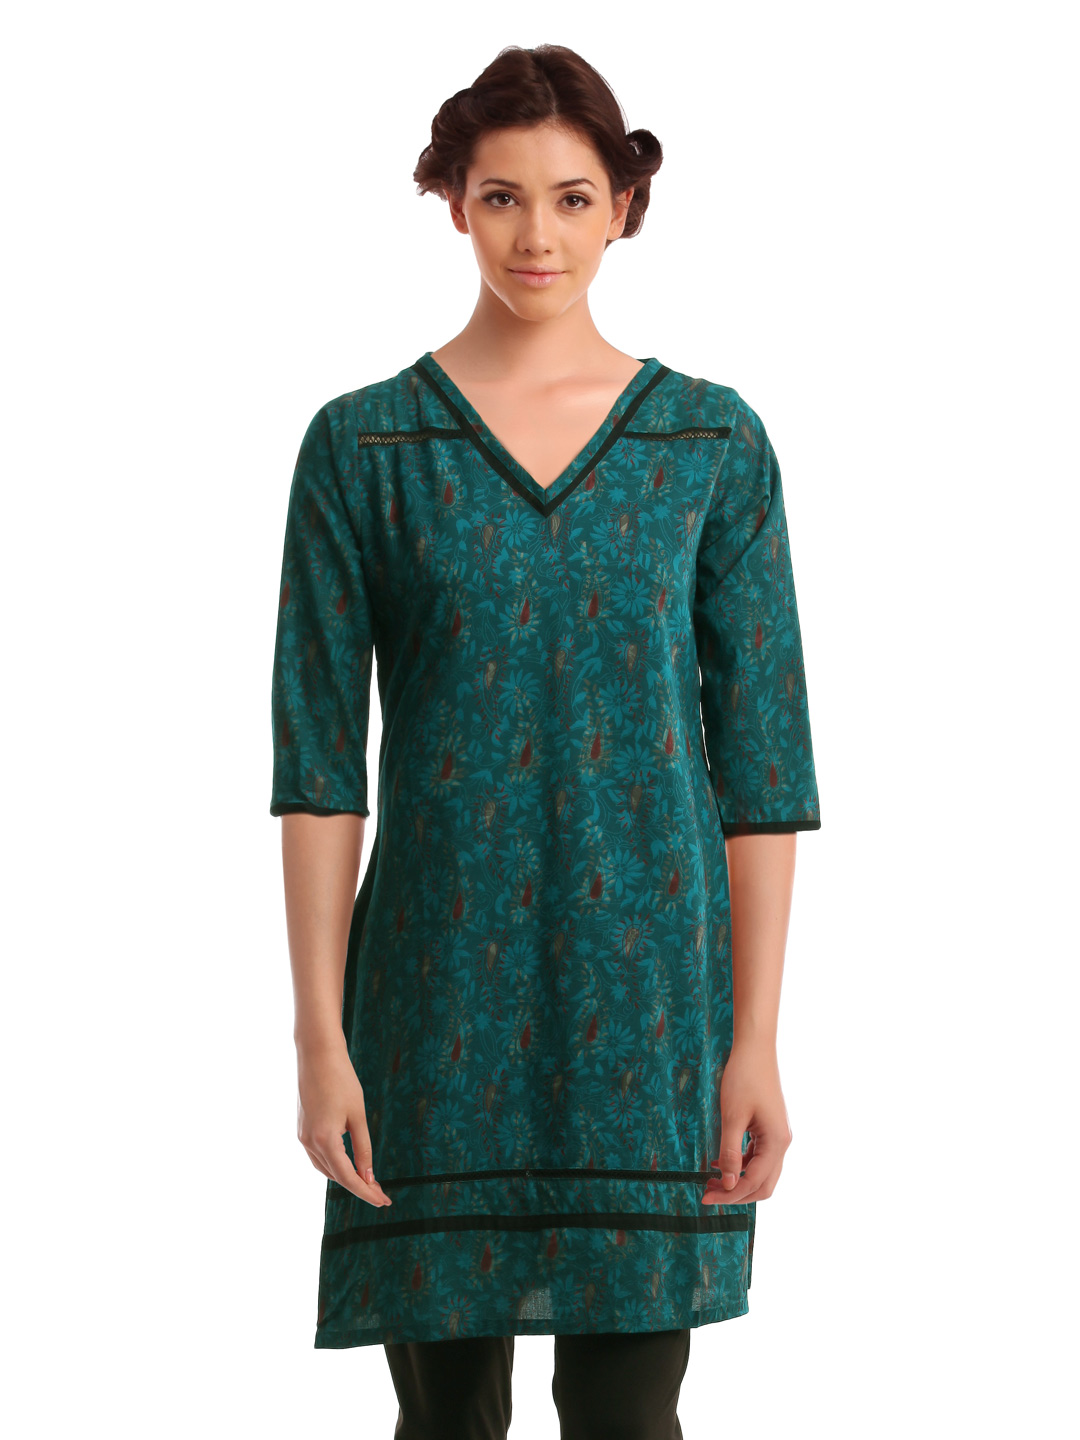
Alma Women Teal Kurta
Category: Apparel / Topwear / Kurtas
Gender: Women
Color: Teal
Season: Fall 2012
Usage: Ethnic